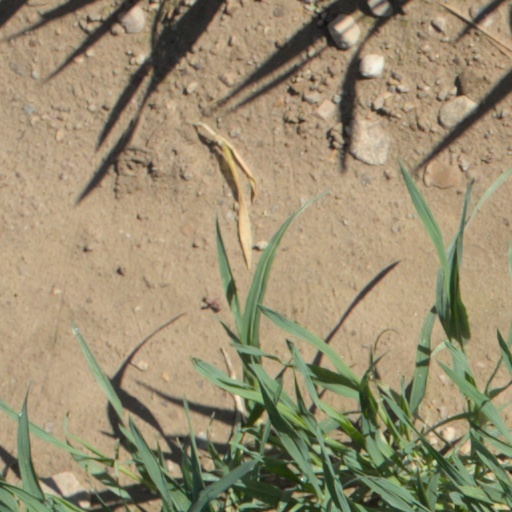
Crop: wheat